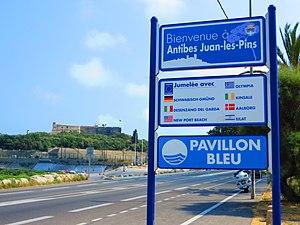
Antibes panneau d'entrée
Antibes est une commune française de l'aire urbaine de Nice située dans le département des Alpes-Maritimes en région Provence-Alpes-Côte d'Azur. Ses habitants sont appelés les Antibois et Antiboises. Antibes est, en 2017, la troisième ville la plus peuplée du département, après Nice et Cannes.